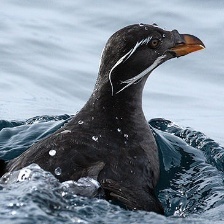
Species: PARAKETT  AUKLET
Scientific name: AETHIA PSITTACULA